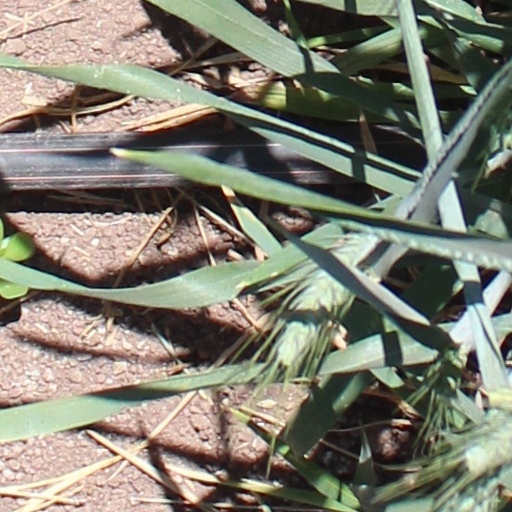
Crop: wheat